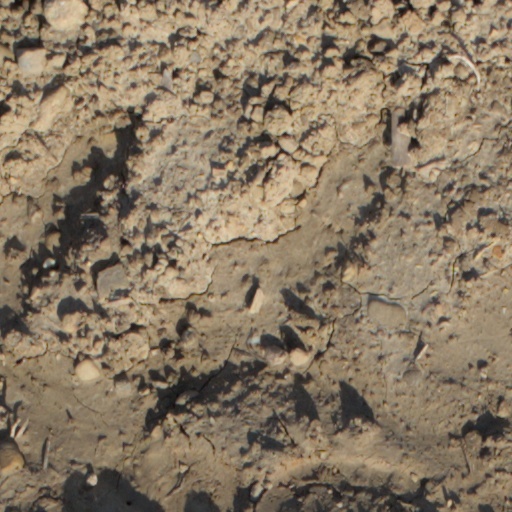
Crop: wheat